Society and culture of the Han dynasty

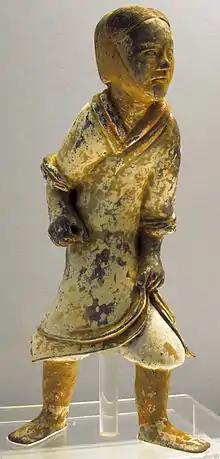
An Eastern Han painted ceramic statuette of a soldier, now missing a weapon from his right hand

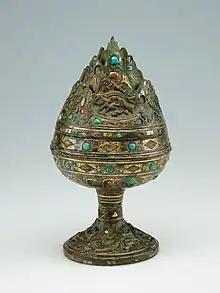
Lidded bronze incense burner with inlays of precious stones and metal, decorated with geometric motifs and narrative scenes.

Chinese kinship relations during the Han were influenced by Confucian mores and involved both immediate nuclear family and extended family members. The Chinese family was patrilineal, since a father's sons did not consider a mother's kin to be part of their clan; instead, they were considered 'outside relatives'. The Han dynasty law code inherited the Qin dynasty (221–206 BCE) law that any family with more than two sons had to pay extra taxes. This was not repealed until the Cao Wei period (220–265 CE). The average Han family under one household typically had about four or five immediate family members, which was unlike the large extended families under one household in later dynasties. It was common during Han to send adult married sons away with a portion of the family fortune and visit them occasionally, yet in all dynasties during and after the Tang dynasty (618–907 CE), a son who moved away and lived separately from his living parents would be considered a criminal. Larger families appeared during the Eastern Han when some married brothers chose to live with each other's families. However, a household with three generations living under its roof was incredibly rare. This is in contrast to the Jin dynasty (266–420), when having three or more generations under one roof was commonplace.